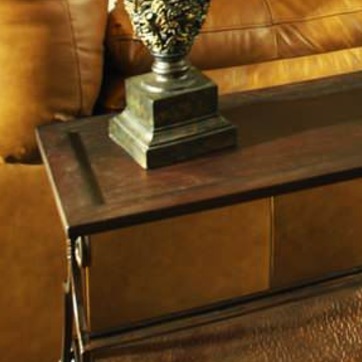
Material: wood